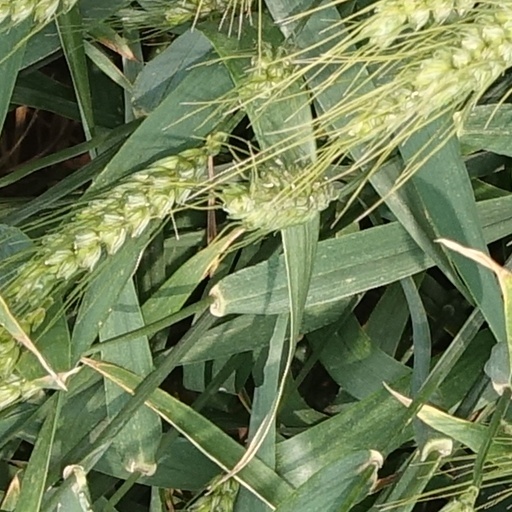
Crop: wheat